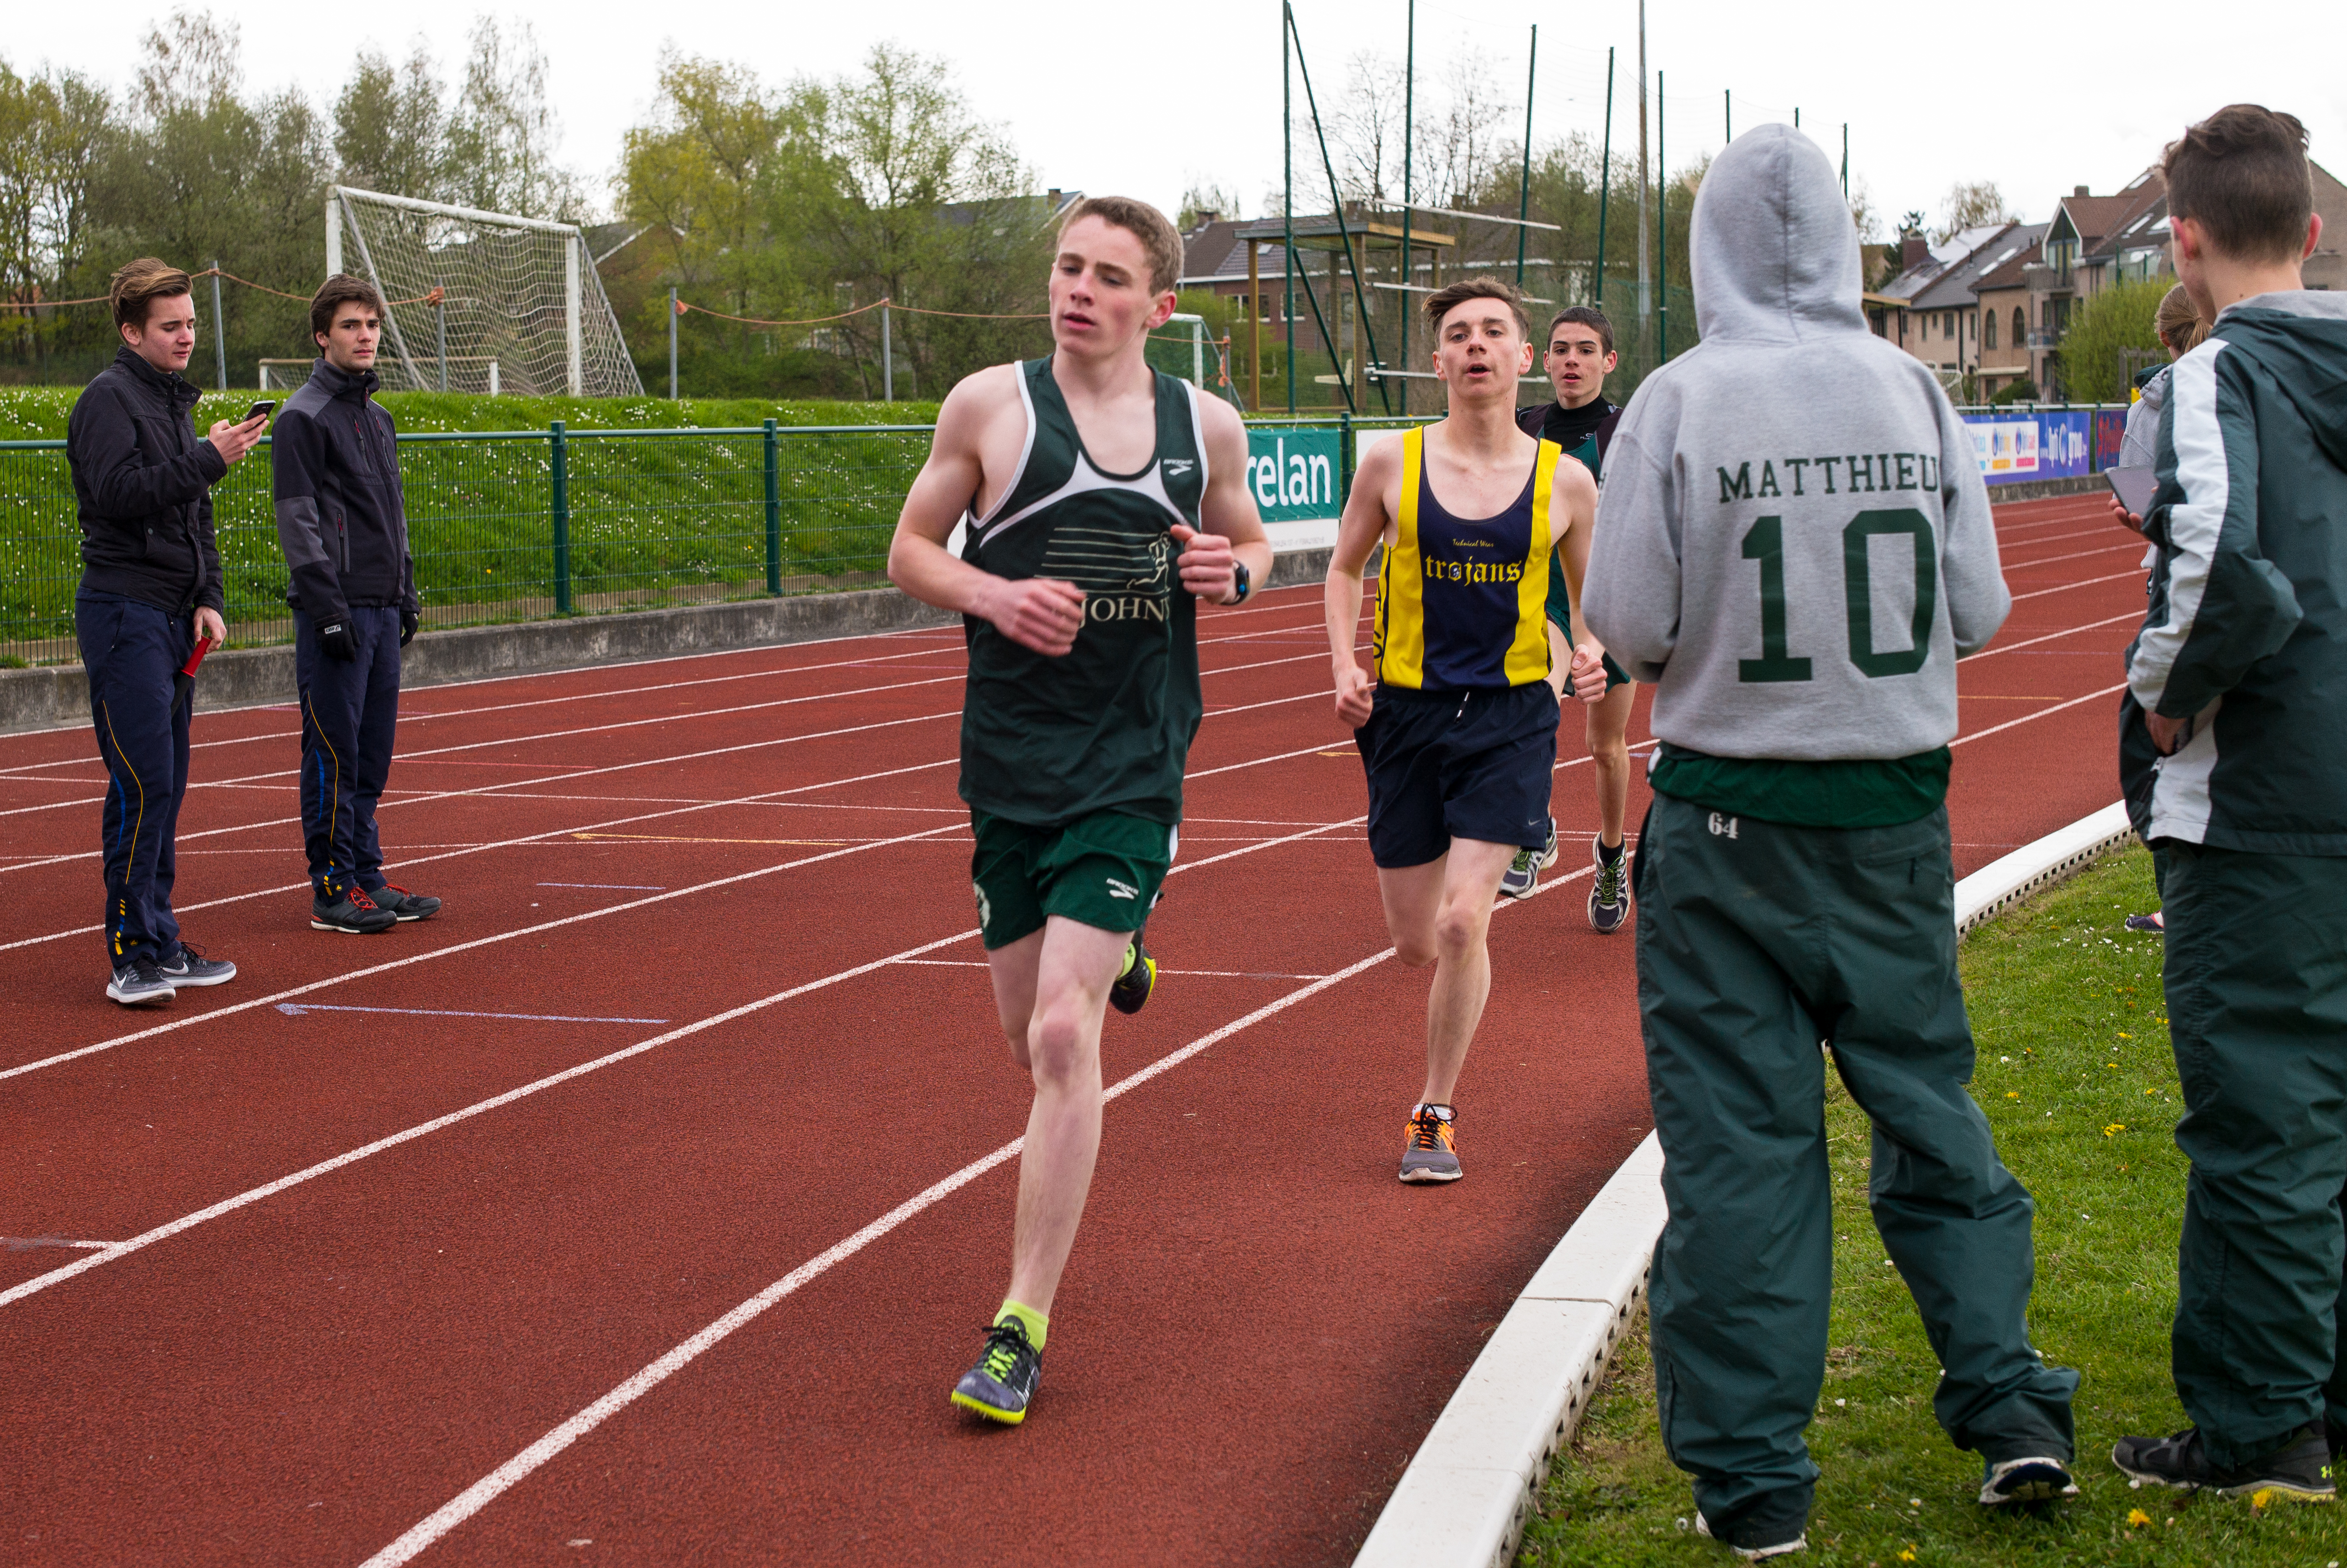
person, track, sport, field, running, run, spring, high, runner, ash, belgium, 2016, race, competition, hague, international, girls, brussels, m, american, team, sports, boys, 50, school, st, runners, johns, endurance, leica, 240, summilux, athlete, athletics, athletes, meet, waterloo, sprint, physical exercise, human action, endurance sports, duathlon, track and field athletics, middle distance running, 800 metres